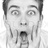
Emotion: surprise